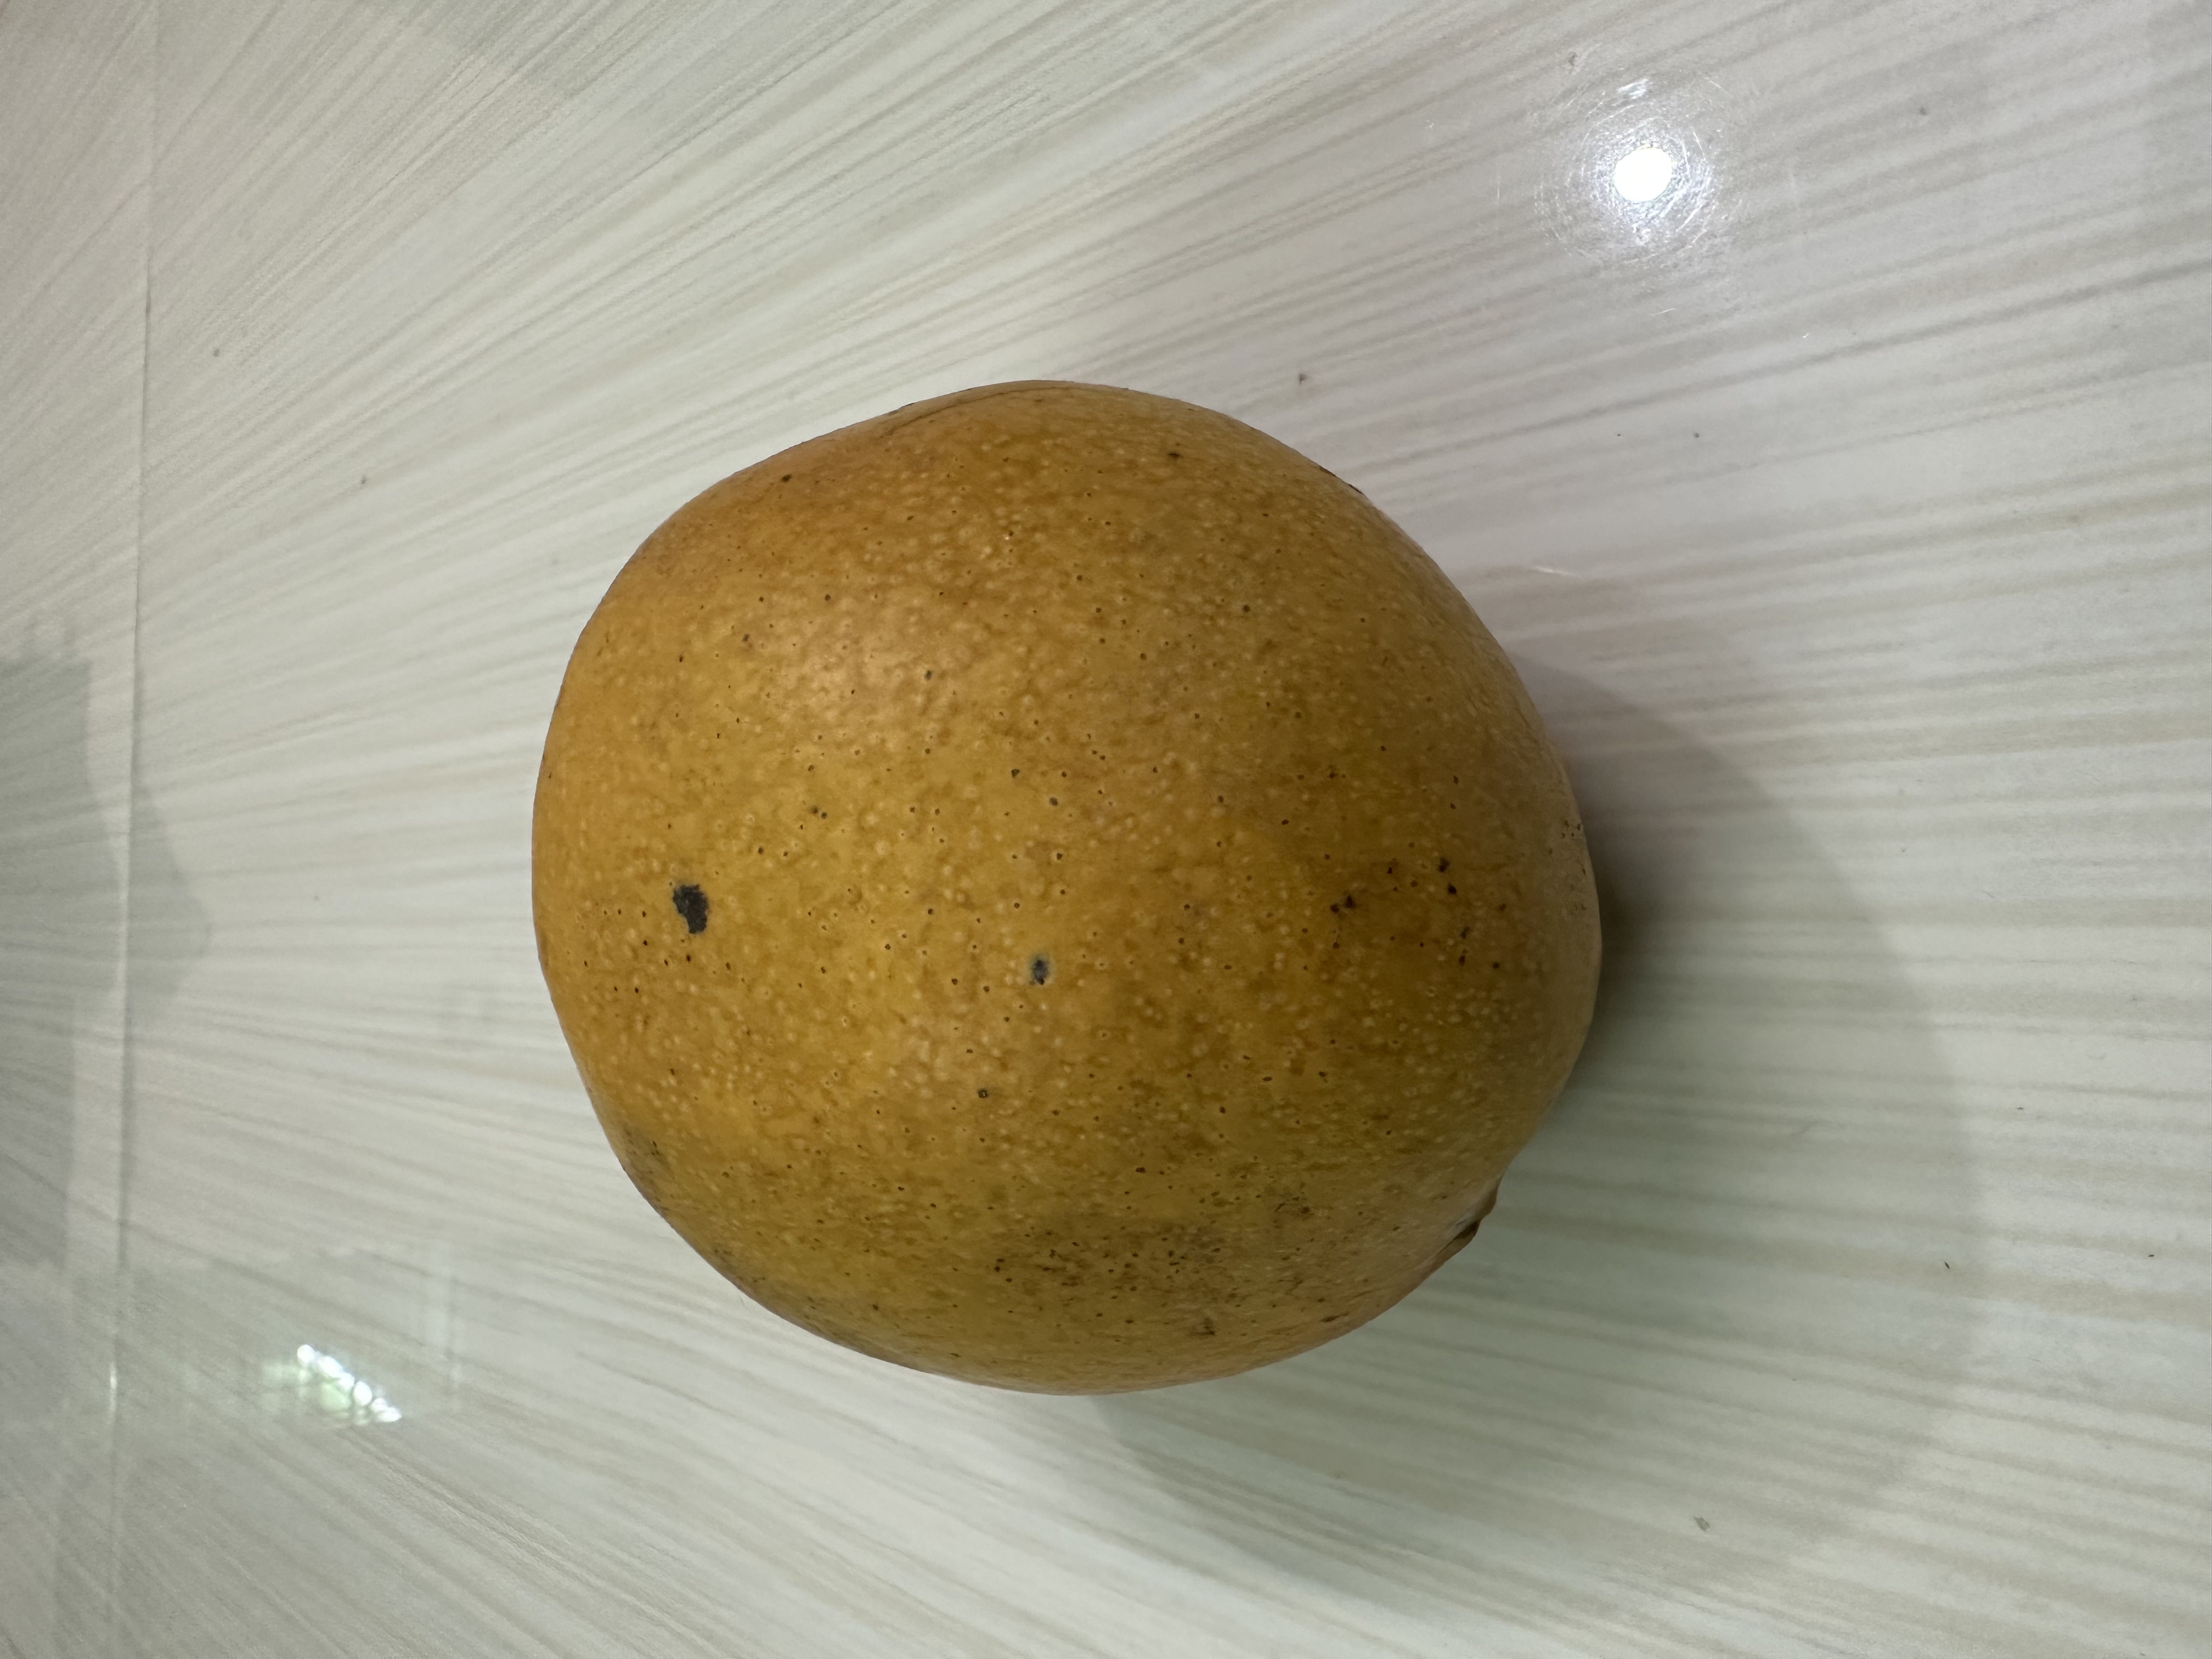
Mango variety: Bari-4